South African Class 25 4-8-4

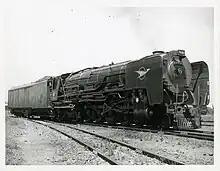
25NC 4-8-4 3452

The first conversion was done at De Aar on no. 3452, and consisted of the turbine and exhaust pipe being removed from the smokebox and replaced with a blastpipe and chimney. The tender was stripped of its condensing equipment, but retained its original fresh water and condensate tanks and feed pumps, with the radiator framing and roof panelled over. The locomotive's general appearance therefore changed little, but while the conversion of no. 3452 was aesthetically superior when compared with subsequent conversions, it did not carry enough water.